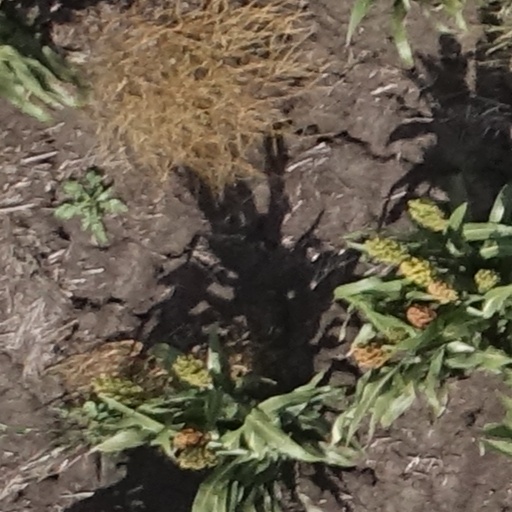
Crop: sorghum